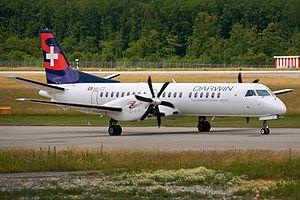
Darwin Airline SA est une compagnie aérienne régionale suisse fondée en 2003 et ayant annoncé sa mise en faillite le 12 décembre 2017. Elle était basée à l'aéroport de Lugano-Agno, dans le canton du Tessin, ainsi qu'à Genève.
L’aéroport international de Genève, couramment appelé aéroport de Genève-Cointrin, est un aéroport situé dans le canton de Genève, en Suisse. Il dessert principalement le Grand Genève et la Suisse romande. Il est le deuxième aéroport de Suisse après celui de Zurich, tant par la taille que par le trafic passagers. En 2017, 43 % de son trafic passagers est lié à l'activité de la compagnie aérienne easyJet, pour qui Genève est le deuxième plus grand hub après Londres-Gatwick et le hub principal d'easyJet Switzerland.